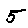
Label: 5